Our Blushing Brides

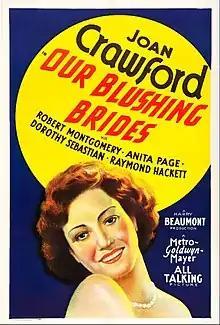
Theatrical release poster

Our Blushing Brides is a 1930 American pre-Code society comedy/romantic melodrama directed and produced by Harry Beaumont and starring Joan Crawford, Robert Montgomery, Anita Page and Dorothy Sebastian.